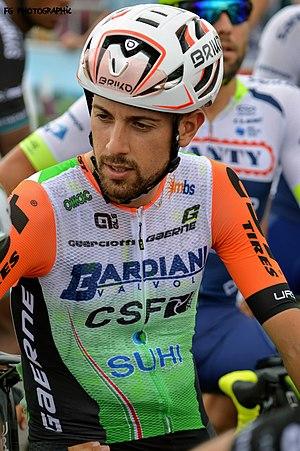
Giovanni CARBONI - Août 2019 sur le Tour Poitou-Charentes
Giovanni Carboni est un coureur cycliste italien, membre de l'équipe Bardiani CSF-Faizanè.